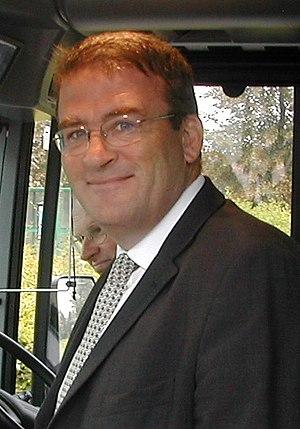
Le ministre d'État à l'Immigration est un poste de ministre d'État dépendant du Home Office, dans le gouvernement britannique.
Le ministre de Londres est un poste ministériel du gouvernement du Royaume-Uni au sein du ministère du Logement, des Communautés et des Collectivités locales. Le titulaire du poste est responsable de la politique relative à Londres, y compris l'information des parlementaires de la Chambre des communes sur les activités de la Greater London Authority. Le rôle est actuellement occupé par le ministre Paul Scully, qui a été nommé le 13 février 2020.
Le ministre d'État à la Sécurité est un poste ministériel de second rang dans le gouvernement britannique, dépendant du Home Office. Il a été créé par le Premier ministre Gordon Brown le 3 juin 2009.